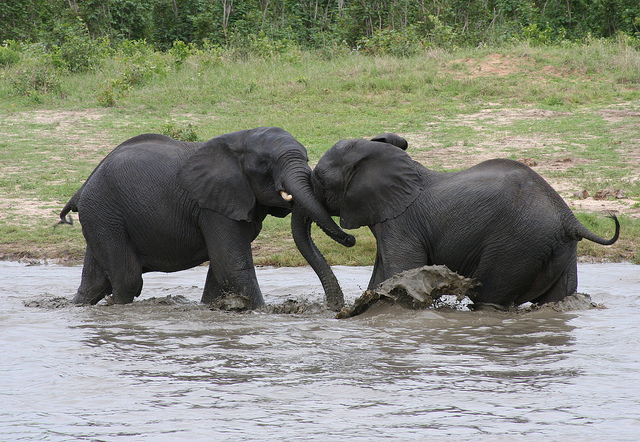
user: Given an image and a question. Answer the question in a short answer. Question: What country do these animals live in? Short Answer:
assistant: africa